Armenian Kingdom of Cilicia

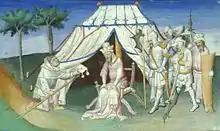
Ghazan ordering King Hetum II to accompany Kutlushah on the 1303 attack on Damascus.

In the summer of 1299, Het'um I's grandson, King Het'um II, again facing threats of attack by the Mamluks, asked the Mongol khan of Persia, Ghâzân, for his support. In response, Ghâzân marched towards Syria and invited the Franks of Cyprus (the King of Cyprus, the Templars, the Hospitallers, and the Teutonic Knights), to join his attack on the Mamluks. The Mongols took the city of Aleppo, where they were joined by King Het'um. His forces included Templars and Hospitallers from the kingdom of Armenia, who participated in the rest of the offensive. The combined force defeated the Mamluks in the Battle of Wadi al-Khazandar, on December 23, 1299. The bulk of the Mongol army was then obligated to retreat. In their absence, the Mamluks regrouped, and regained the area in May 1300.